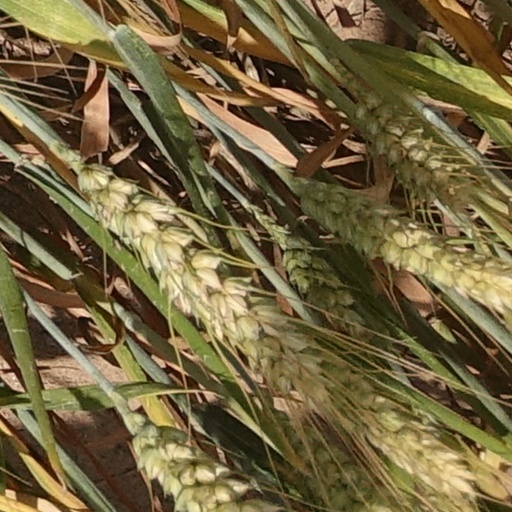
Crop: wheat